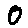
Label: 0